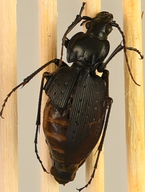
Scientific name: Carabus goryi
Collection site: Great Smoky Mountains National Park NEON (GRSM), plot GRSM_022